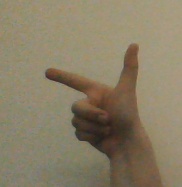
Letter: yaa